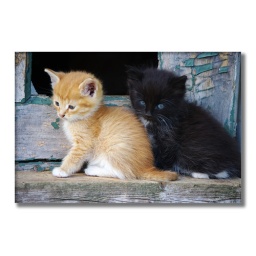
Kittens by door window